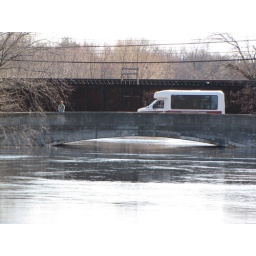
Sudbury River squeaking under South Bridge with the train bridge behind